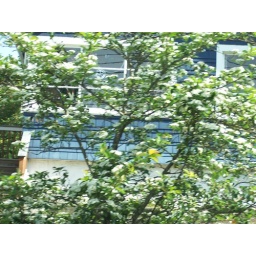
Flowering tree by the road